People Not as Bad as They Seem

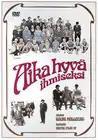
DVD cover

People Not as Bad as They Seem is a 1977 Finnish historical film directed by Rauni Mollberg, based on the novels by Aapeli.